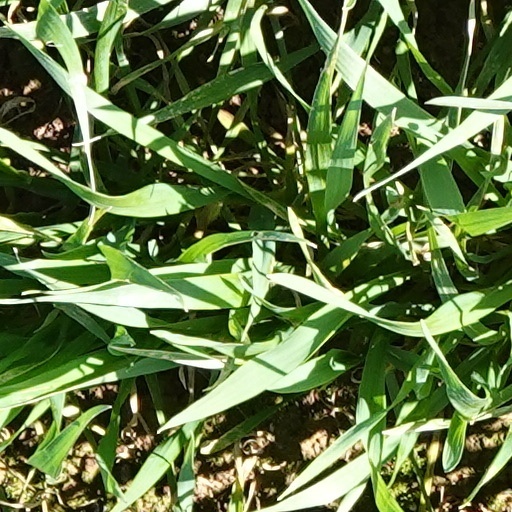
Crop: wheat